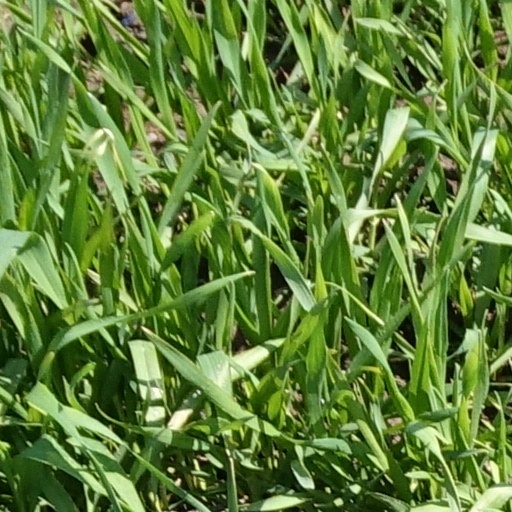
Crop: wheat